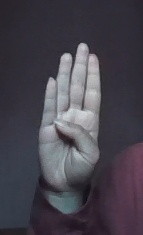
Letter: kaaf